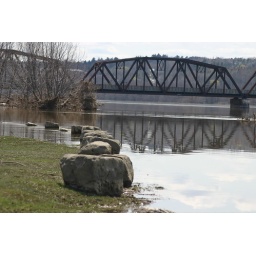
The old train bridge (now a walking trail) across the St John River in Fredericton.